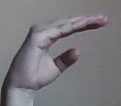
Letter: jeem